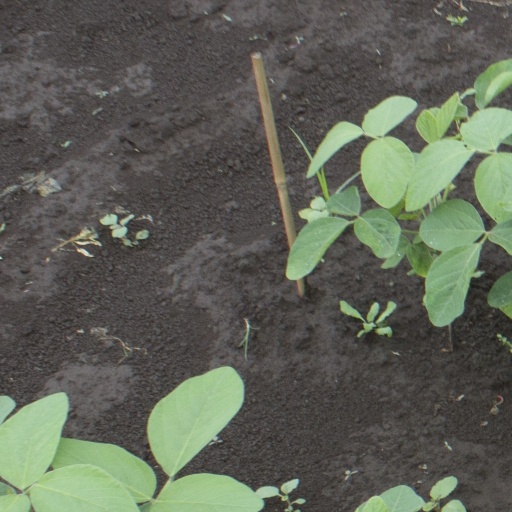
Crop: soybean